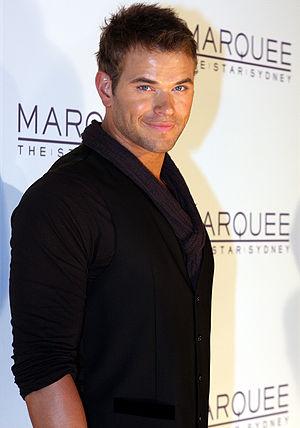
Emmett Cullen est un personnage de fiction de la saga Twilight de Stephenie Meyer. Il apparaît dans les livres Fascination, Tentation, Hésitation et Révélation, ainsi que dans son roman encore inachevé Midnight Sun, et dans les films Twilight, chapitre I : Fascination, Twilight, chapitre II : Tentation, Twilight, chapitre III : Hésitation et Twilight, chapitres IV et V : Révélation.